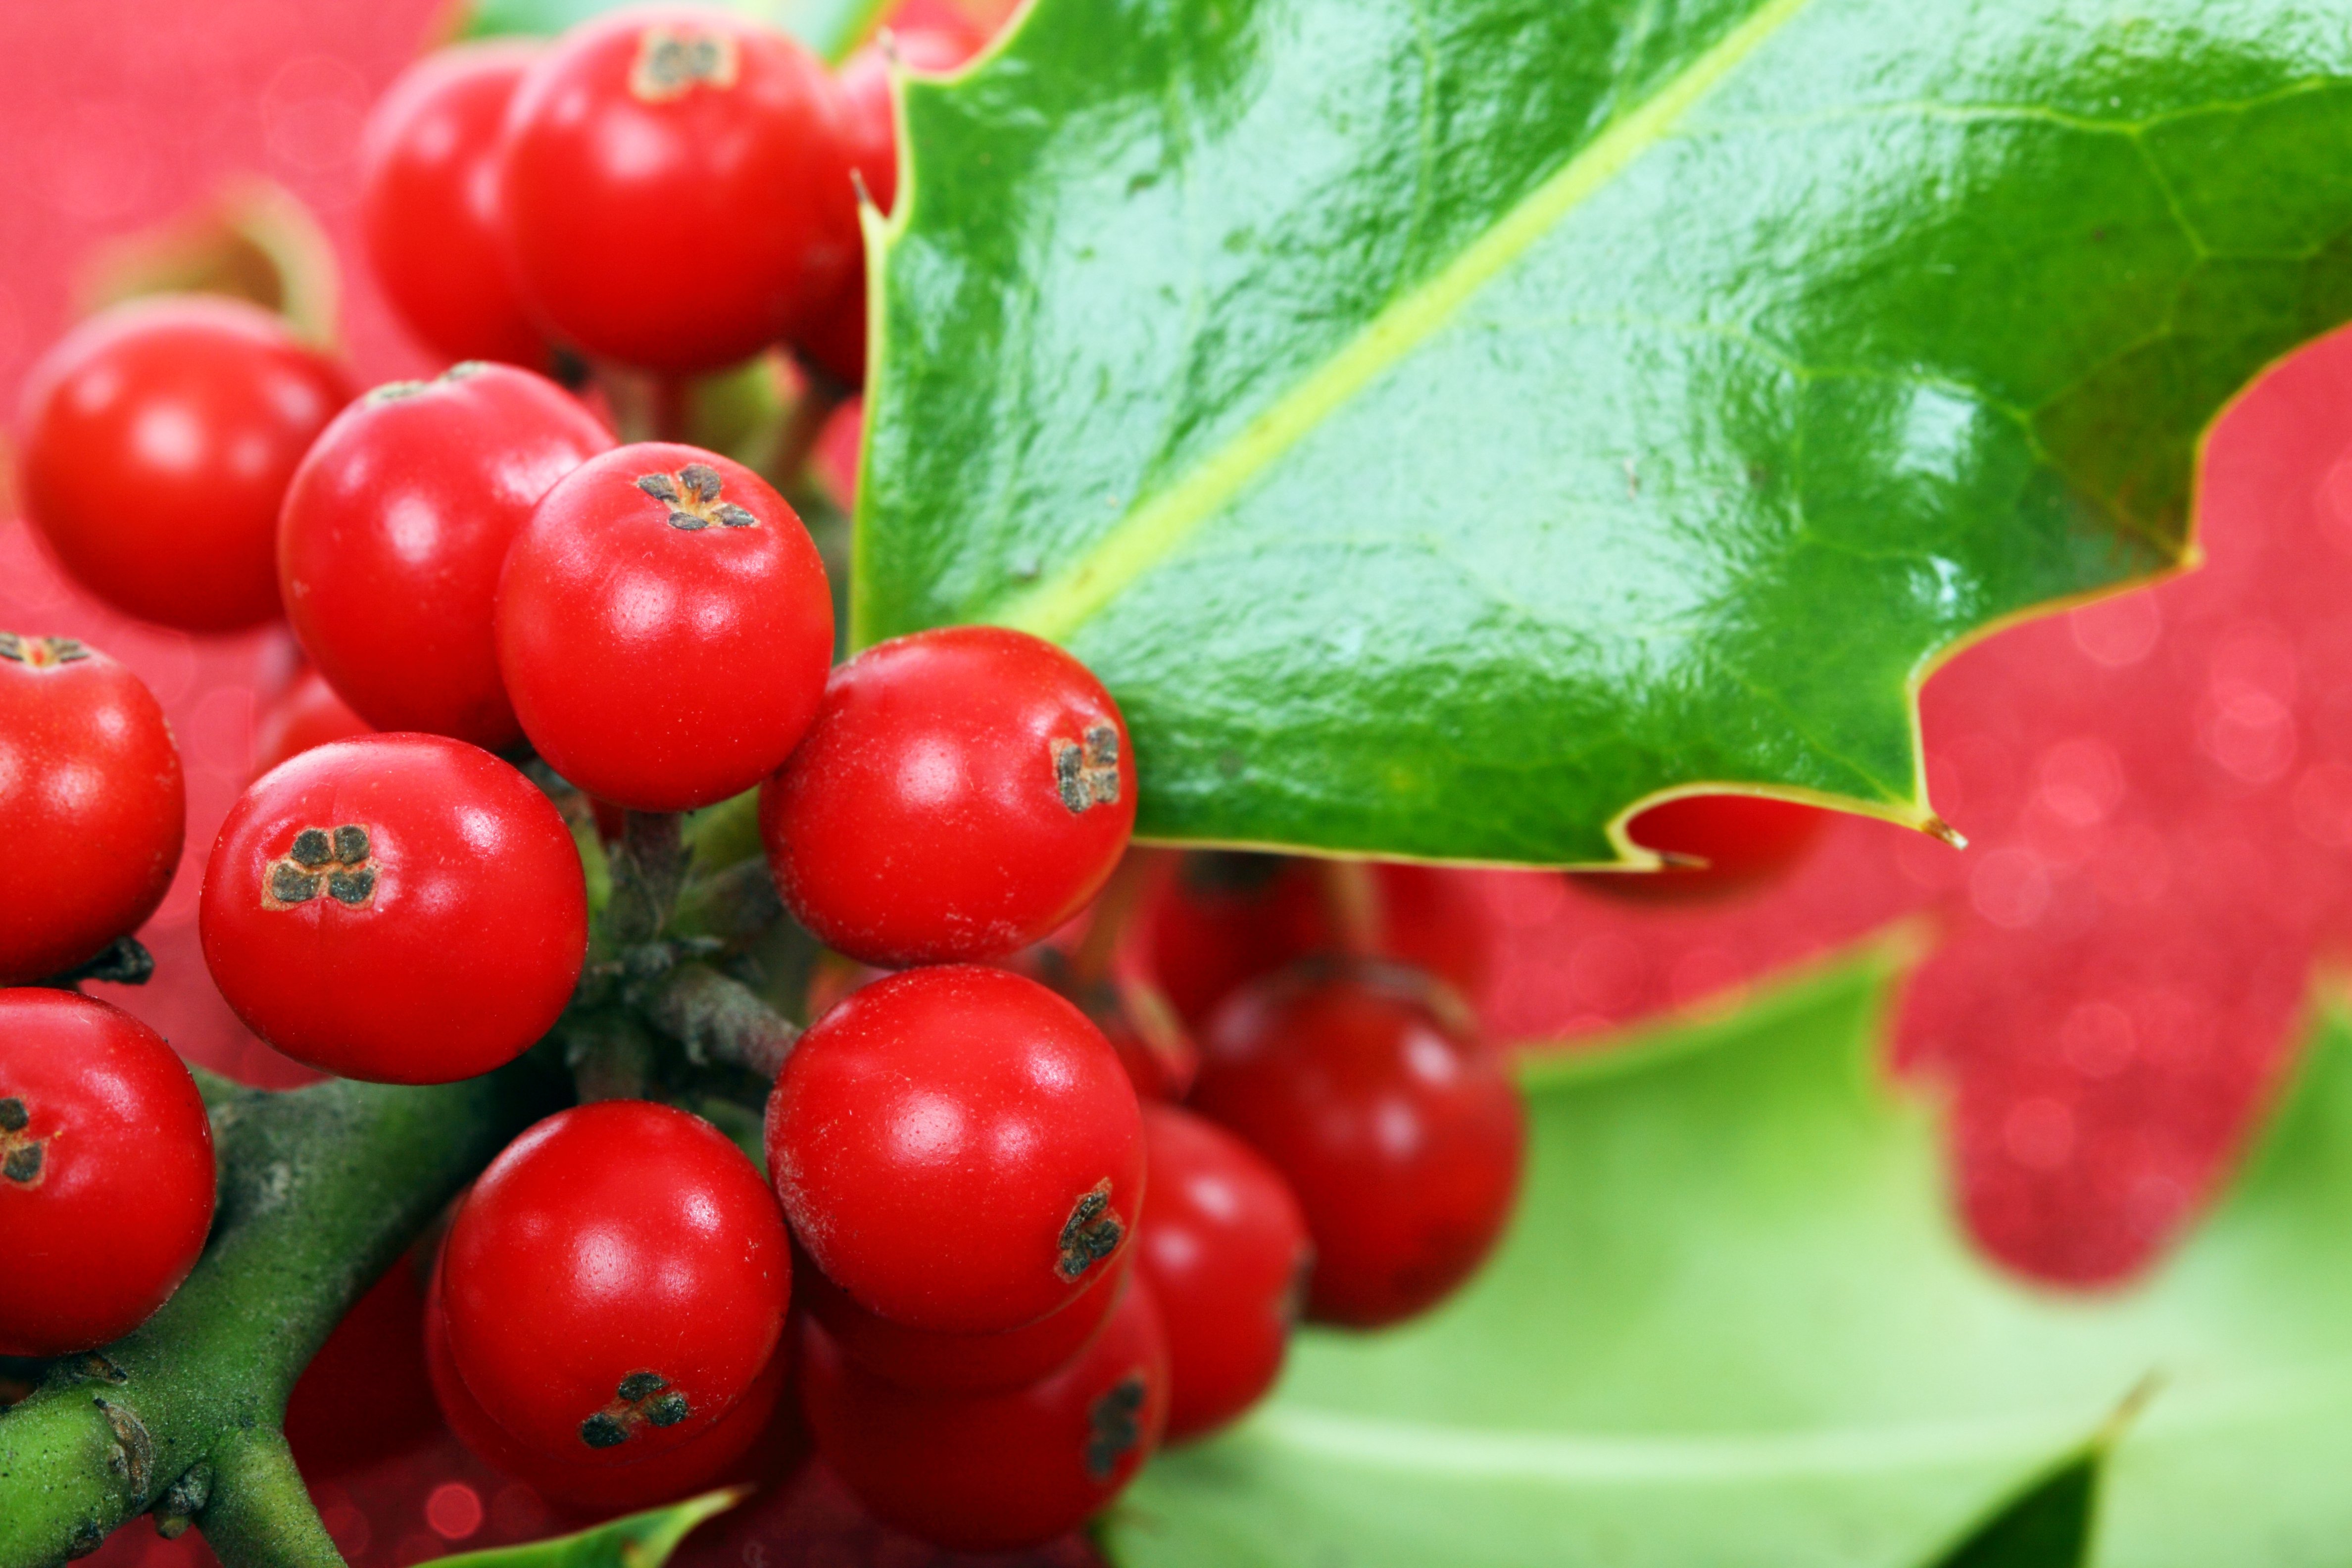
winter, plant, fruit, berry, flower, decoration, food, green, red, produce, vegetable, macro, christmas, holly, shrub, xmas, traditional, macro photography, spiked, flowering plant, acerola, malpighia, currant, lingonberry, land plant, aquifoliaceae, aquifoliales